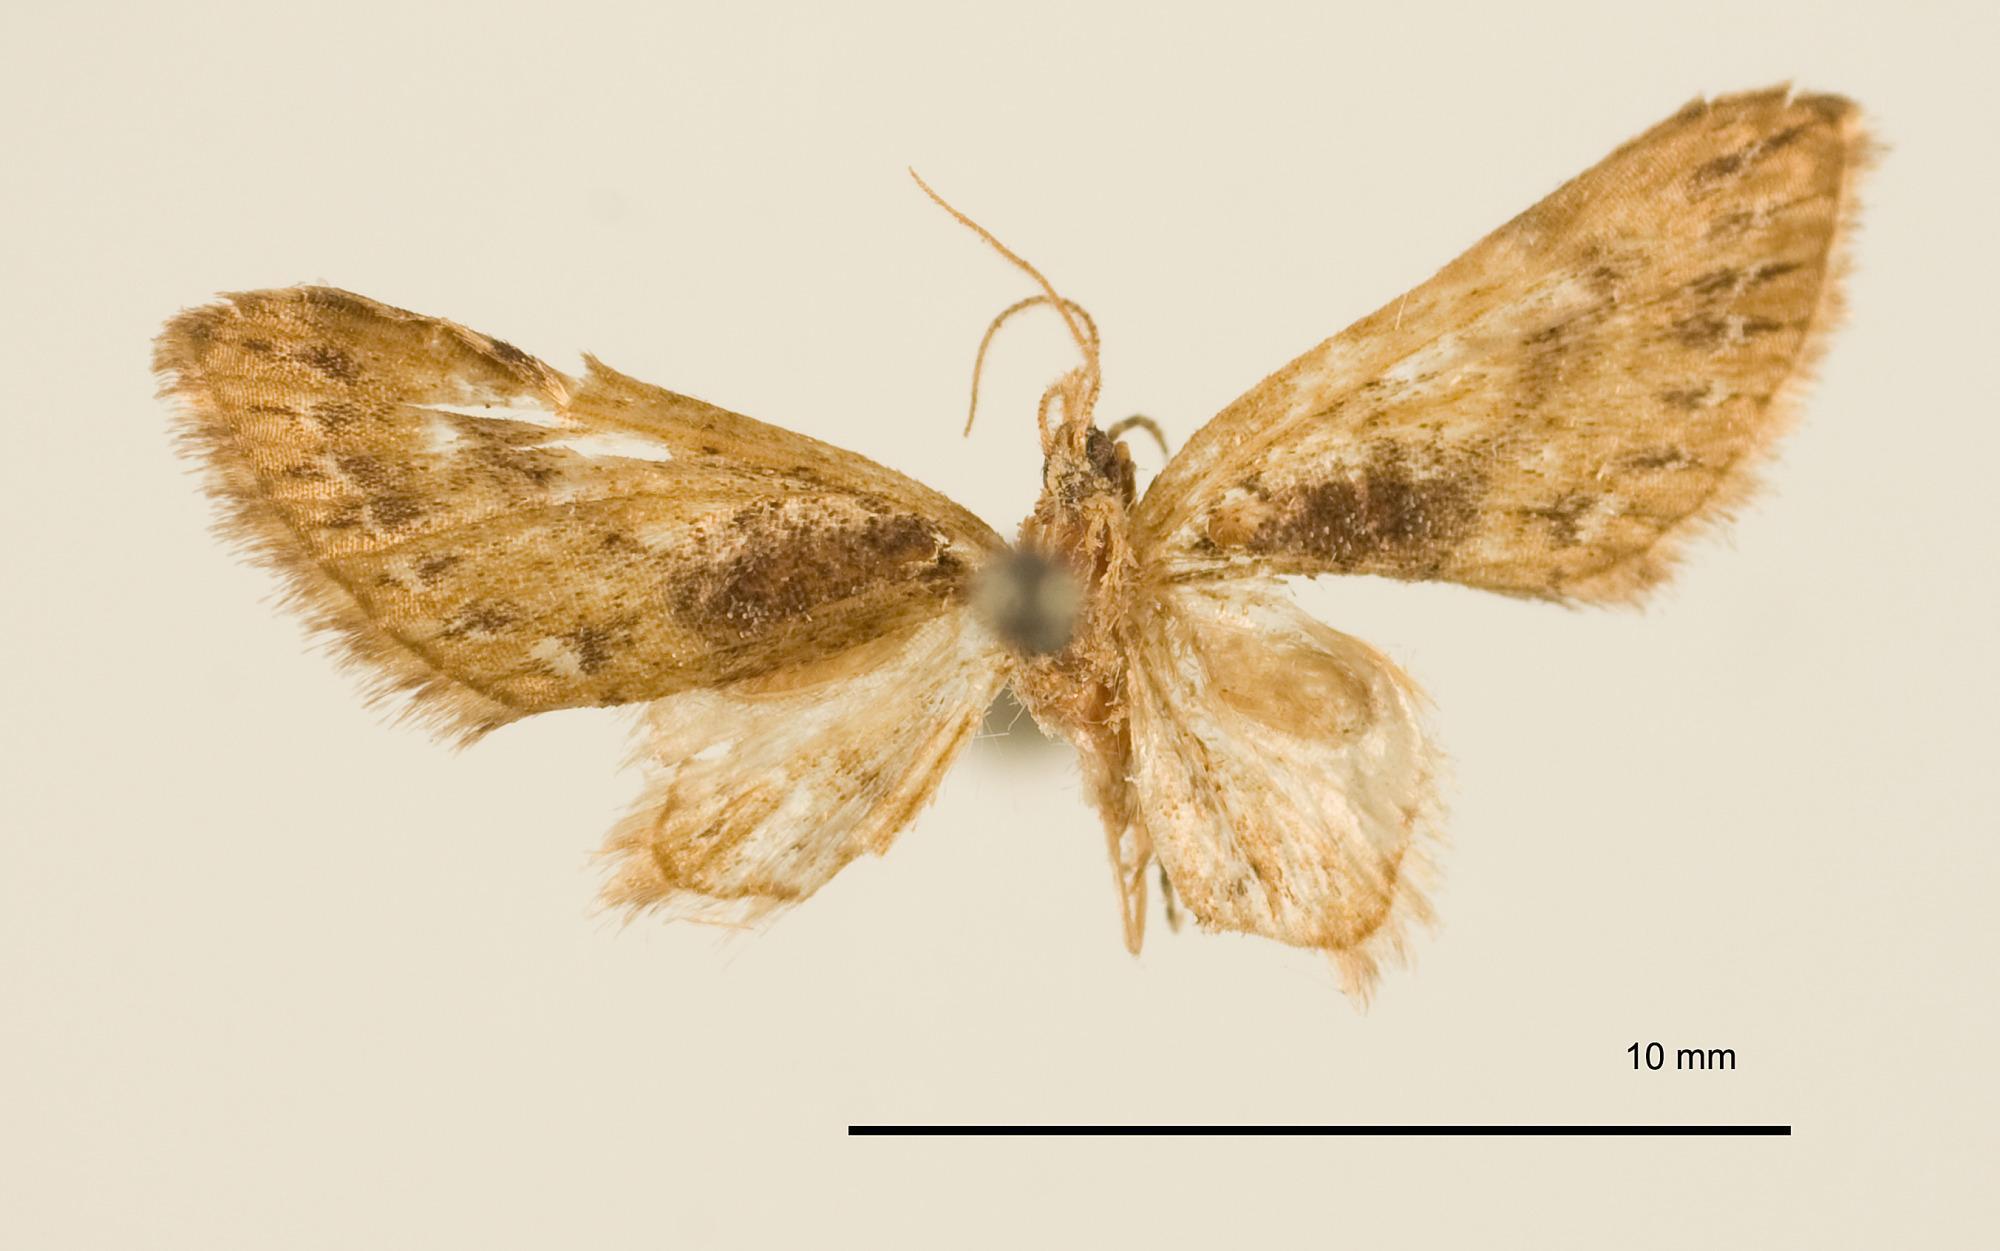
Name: Eupithecia penicilla
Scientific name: Eupithecia penicilla Dognin, 1901
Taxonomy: Animalia, Arthropoda, Insecta, Lepidoptera, Geometridae, Larentiinae
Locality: Environs de Loja, Loja, Ecuador
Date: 1890